Grangemoor Park

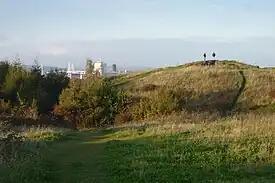
Grangemoor Park hill, with Cardiff's Principality Stadium in the distance

Grangemoor Park is a public park located between the River Ely and Cardiff Bay Retail Park in the Grangetown area of Cardiff, Wales. Prior to development of the park the area was a landfill site for household waste, which closed in 1994. The park now rises above the river and surrounding area with panoramic views over the south of the city.